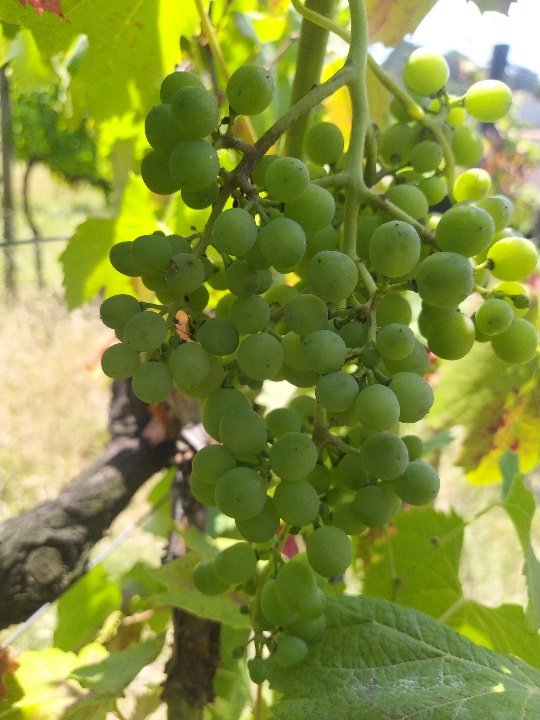
Berries visible: 83
Grape clusters: 1